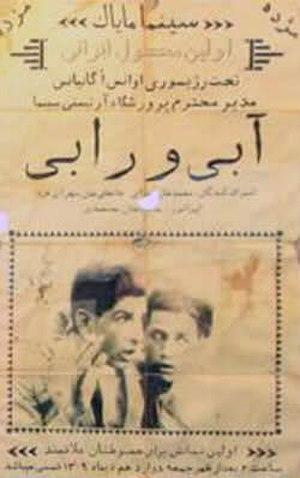
l'affiche du film Âbi o Râbi
Âbi o Râbi est le premier film long métrage du cinéma muet iranien, réalisé par Ovanes Ohanian. Le film est sorti à Téhéran le 2 janvier 1931 au cinéma Mayak.